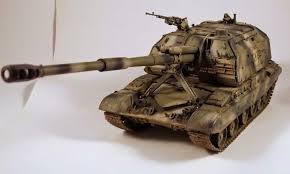
Label: Self Propelled Artillery